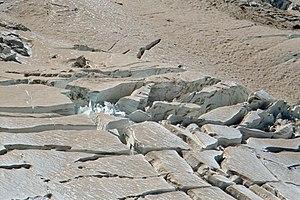
Imagen de un serac